Nicky's Family

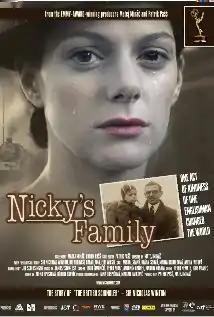
Film poster

Nicky's Family is a 2011 Czech docudrama directed by Matej Mináč. It is based on the work of Nicholas Winton prior to the outbreak of World War II.